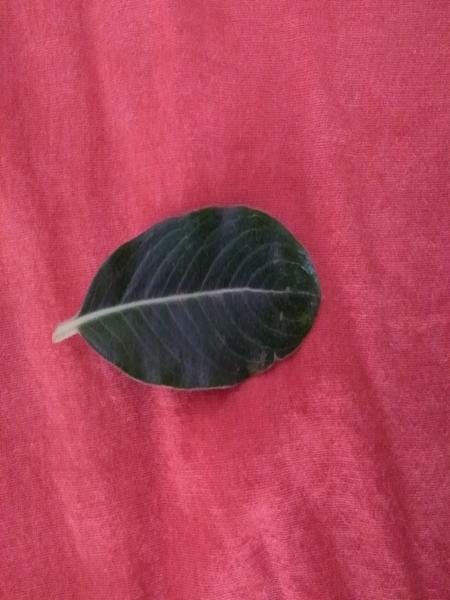
Plant: Catharanthus